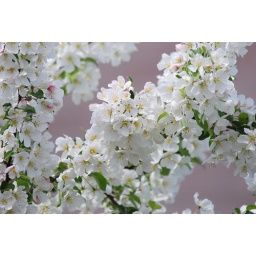
April 12th, 2010The tree outside our window is in full bloom, and it smells oh-so-lovely.